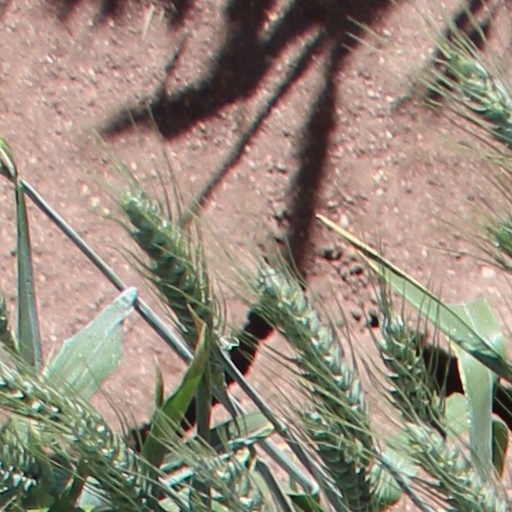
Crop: wheat